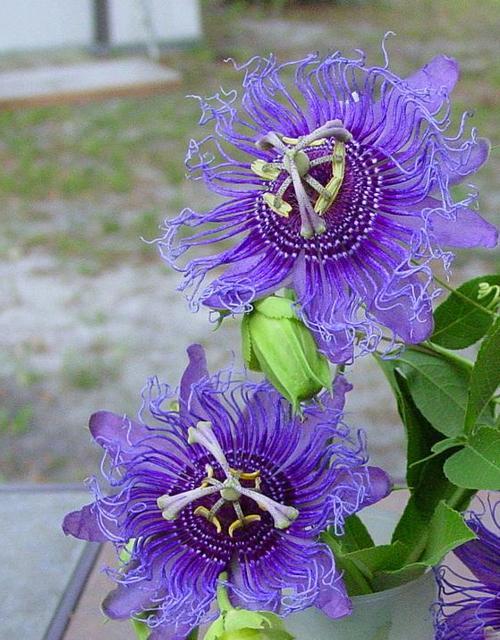
Label: passion flower